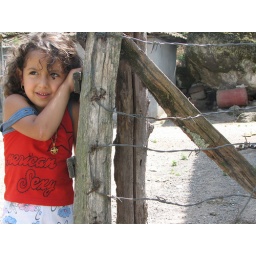
Her name is Mahdise, a happy and cute little girl in Shirabad village. Gillan province. Iran